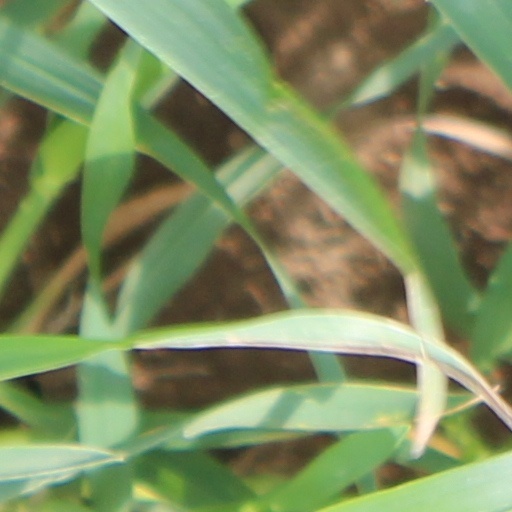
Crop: wheat